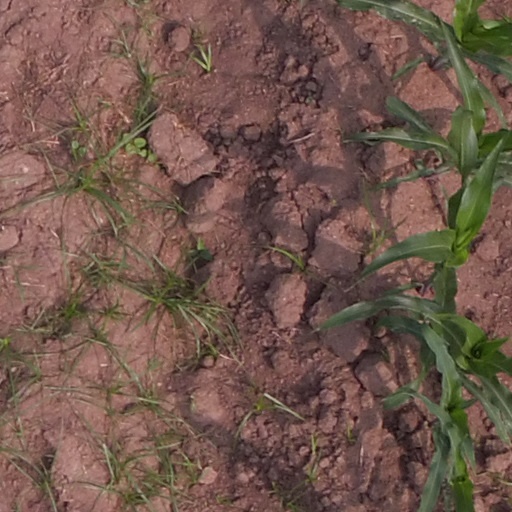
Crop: maize; corn